22 St Peter's Square

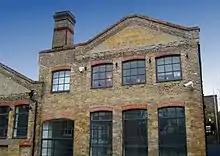

Number 22, unlike the predominant pattern of housing in St Peter's Square, consists of a trio of linked houses, each of three stories plus basement, the only example of this layout in the square. The center part is recessed, with a projecting Ionic colonnade to the ground floor forming a balcony to the raised ground floor, and this has a cast-iron balustrade in the 'Heart and Honeysuckle' Anthemion pattern. The houses on either side have two bays projecting beneath a pediment. Their outermost bays are recessed and have projecting porches with Ionic columns. The entrance to No. 22 retains the original eagle statue (of plaster or composite stone) on the porch. Paired statues of dogs sit on the piers flanking the steps up to the front door. Until the 1890s the large private garden at the rear of the house was laid out as a long rectangular lawn bordered by shrubs and trees, with an open field to the South.